Anastacia

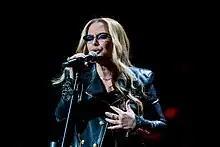
Anastacia performing at Night of the Proms in Germany (2023)

Anastacia's "Ultimate Collection" was released in November 2015 and peaked in the top ten of the UK charts, giving the singer her sixth top ten album in Britain. During the same month, Anastacia attended The Children For Peace Gala at Spazio Novecento in Rome, where she received the special artist award. She then embarked on the Ultimate Collection Tour to promote the album.